IBM OS/6

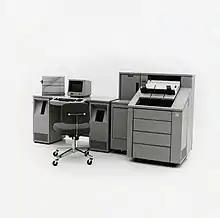
IBM Office System/6 with printer

OS/6 (Office System/6 or System 6) is a standalone word processor made by IBM's Office Products Division (OPD), introduced in January, 1977. OS/6 was superseded by the IBM Displaywriter in 1980.